Cathy Ames

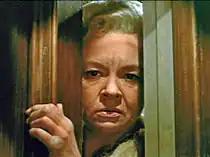
Jo Van Fleet as Cathy Trask

In 1982, Jane Seymour received a Best Actress Golden Globe award for her portrayal of Cathy Ames in the ABC mini-series adaptation of "East of Eden". In an interview with Oprah Winfrey, Seymour commented that “there is nothing greater than playing evil incarnate. It is wonderful! It is an amazing experience, because you climb into a spirit or a soul that you have no idea you know, you can't even imagine it.”